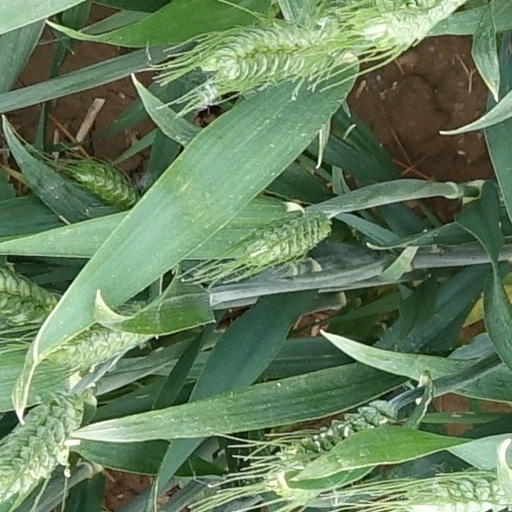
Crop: wheat